Émile Gilliéron

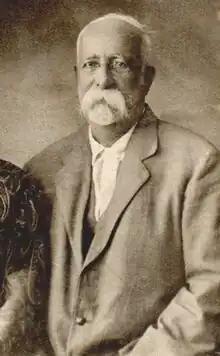
Photographed

Louis Émile Emmanuel Gilliéron (1850–1924), often known as Émile Gilliéron to distinguish him from his son, was a Swiss artist and archaeological draughtsman best known for his reconstructions of Mycenaean and Minoan artefacts from the Bronze Age. From 1877 until his death, he worked with archaeologists such as Heinrich Schliemann, Arthur Evans and Georg Karo, drawing and restoring ancient objects from sites such as the Acropolis of Athens, Mycenae, Tiryns and Knossos. Well-known discoveries reconstructed by Gilliéron include the "Harvester Vase", the "Priest-King Fresco" and the "Bull-Leaping Fresco".